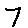
Label: 7